History of Casablanca

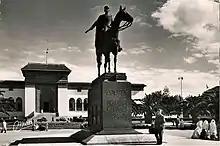
An equestrian statue of Hubert Lyautey Antoine Marchisio and François Cogné, installed at "Place Lyautey" in 1938.

Under Lyautey's tenure, Casablanca transformed into Morocco's economic center and Africa's biggest port. Casablanca's street plan is based on that of a French architect named Henri Prost, who placed the center of the city where the main market of Anfa had been. From this point all main streets radiate to the east and to the south.